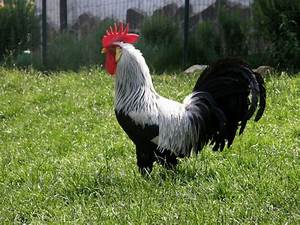
Label: chicken